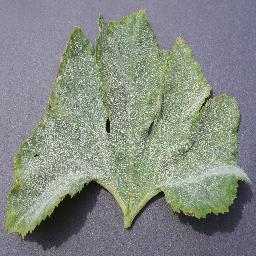
Label: Squash___Powdery_mildew